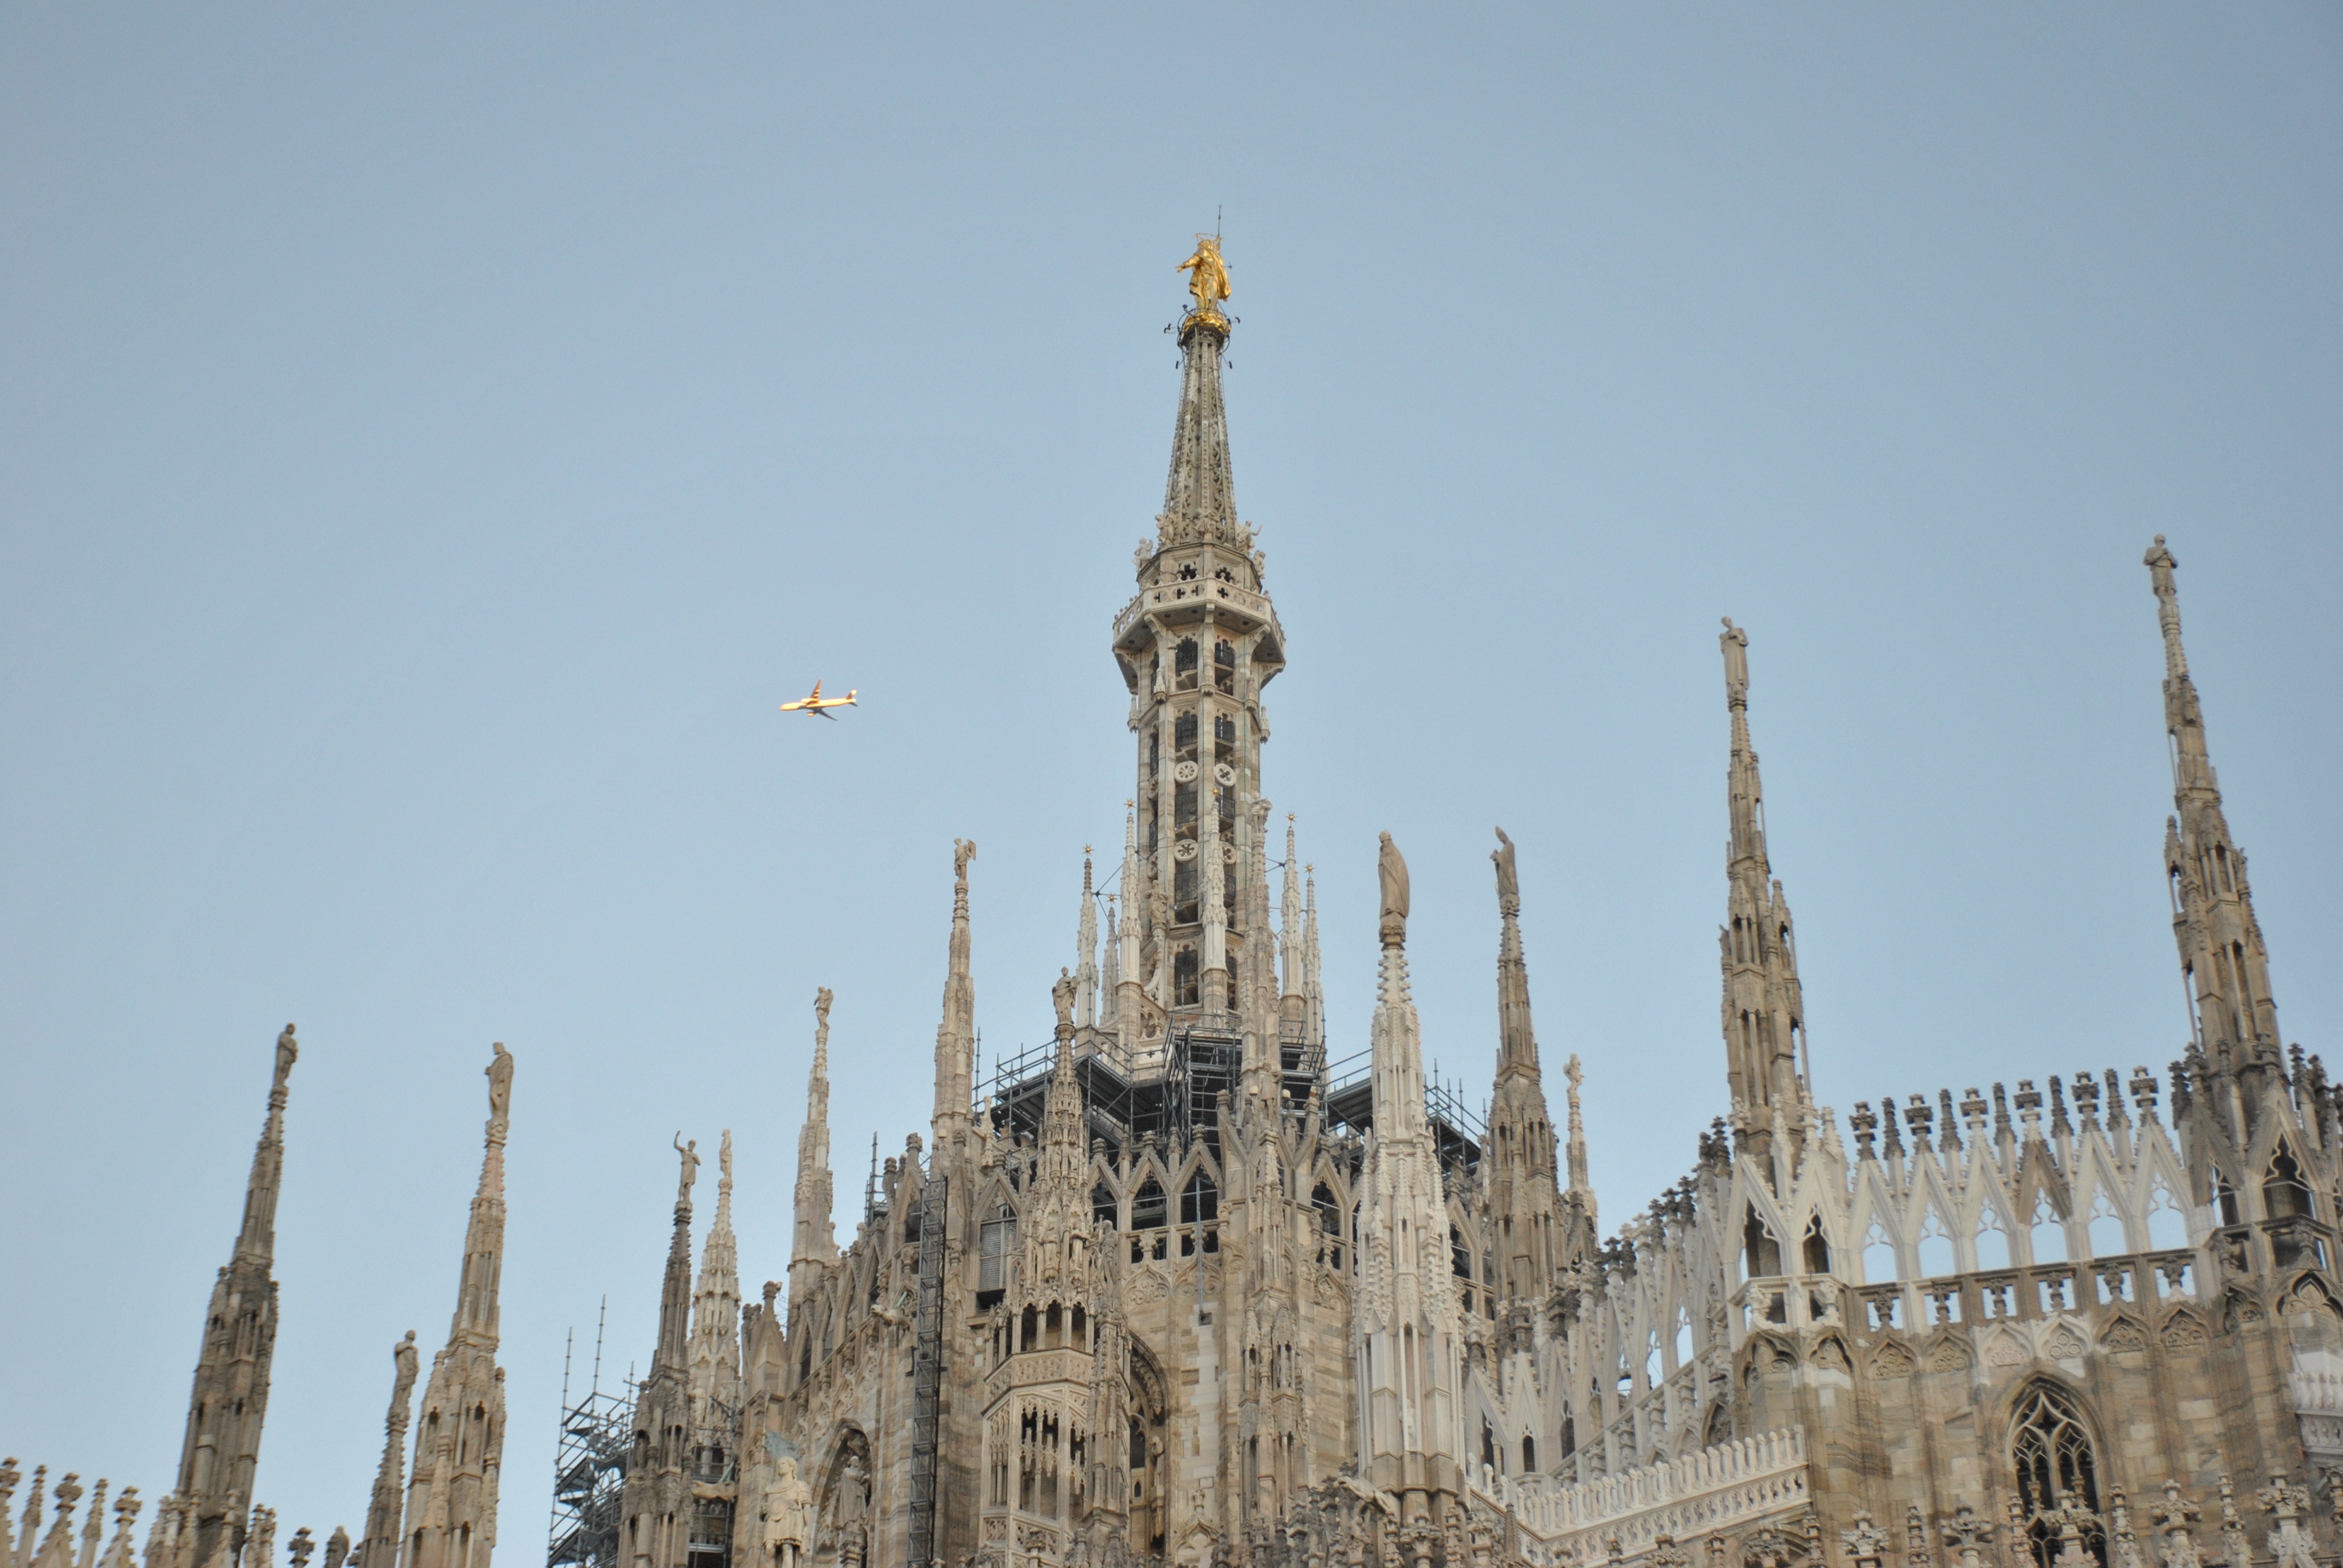
building, tower, landmark, cathedral, place of worship, temple, spire, gothic architecture